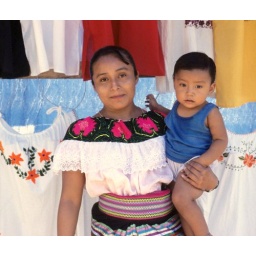
A young Tzeltal mother poses with her young son while selling ambroidered textiles along the highway in Chiapas Mexico